Corps Berlin

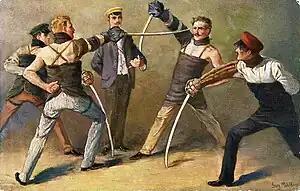
Academic "Mensur" fencing in 1900. Steel goggles provide added protection nowadays.

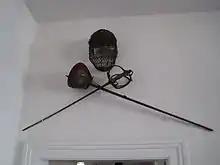
Bismarck's student sword and helmet, comparable to those used by the fraternity's members then and now.

Members of the Corps Berlin value and practice the tradition of engagements in academic fencing, or "Mensur", with members of other old-school fraternities. Academic fencing, originating in the German school of fencing, is understood as a way to exercise good judgement and prove character, allowing participants to show determination by standing their ground under pressure, while enhancing the bonds between the Corps brothers at the same time.